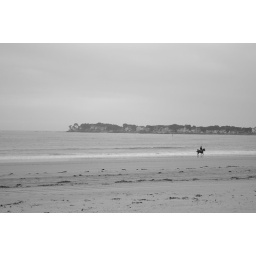
the horse don't like black and white and try to get rid of it by getting out of the picture